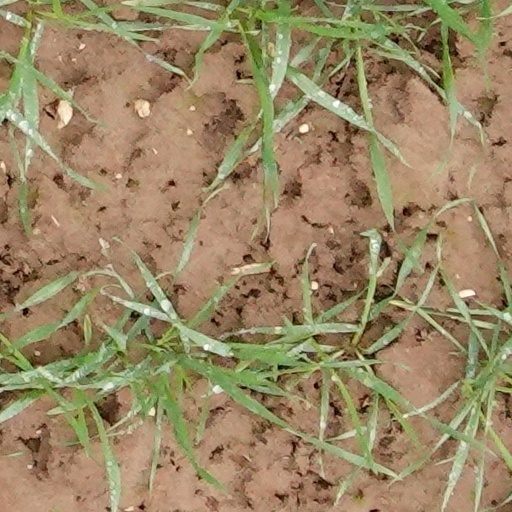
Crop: wheat